Describe the emotion expressed in this image:  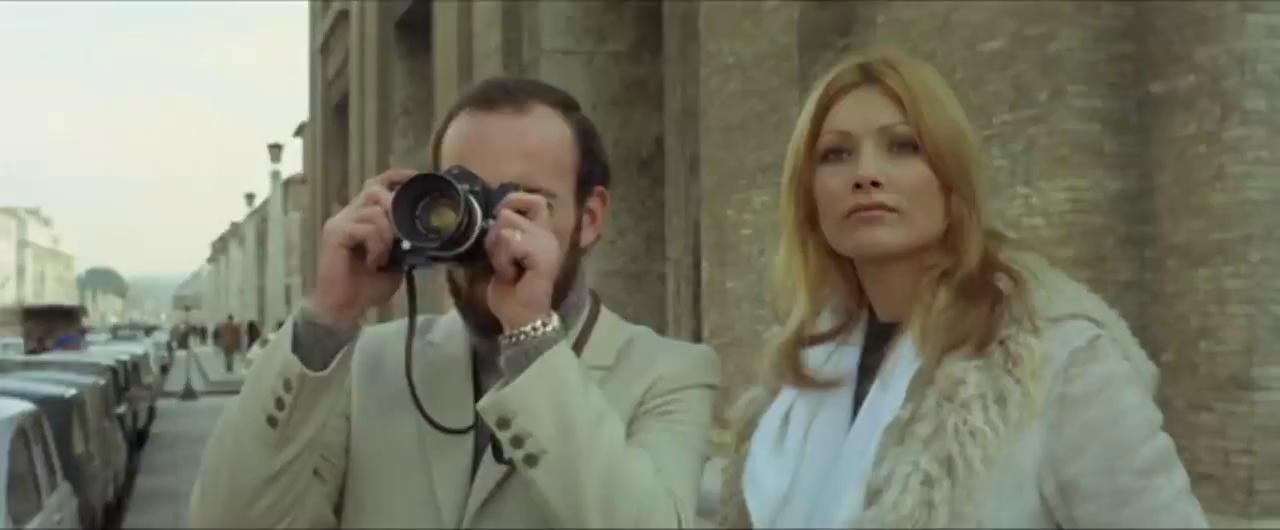
This person displays Suffering, valence and arousal with high intensity.